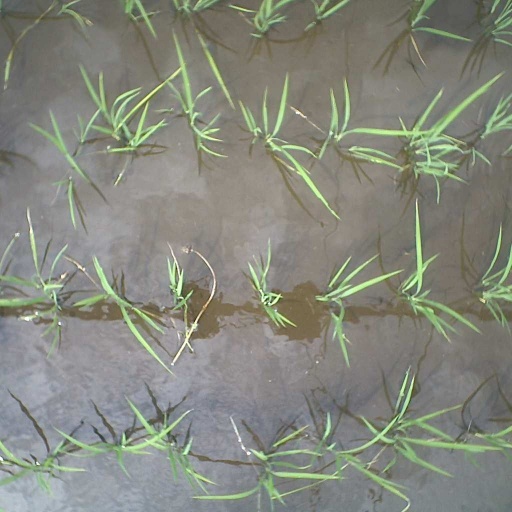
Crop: rice